Alpert Medical School

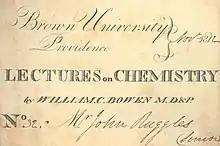
Cover of Dr. William C. Bowen's textbook, "Lectures on Chemistry," written c. 1812 for students of Brown's medical school

Brown University first organized a medical program in 1811, with the appointment of three professors: Solomon Drowne, William Ingalls, and William Bowen. Natural history at Brown had previously been taught by physician Benjamin Waterhouse, a graduate of the University of Edinburgh Medical School, who went on to found Harvard Medical School. The establishment of Brown's program in medicine followed examples set by the university's New England neighbors, Harvard University and Dartmouth College which had established medical programs in 1782 and 1797, respectively.